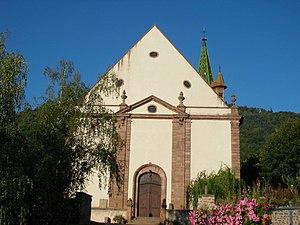
Église à Châtenois (Bas-Rhin, France).